Artturi Lehkonen

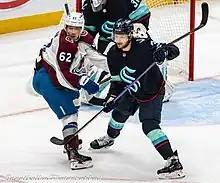
Lehkonen (left) during the 2023 Stanley Cup playoffs.

On 21 March 2022, Lehkonen was traded by the Canadiens to the Colorado Avalanche in exchange for Justin Barron and a second-round pick in the 2024 NHL entry draft. His debut with the Avalanche was delayed due to visa issues, but he featured in 16 regular season games for the team, tallying a further 6 goals and 3 assists to set new career highs in goals (19) and points (38). The Avalanche finished second in the NHL, and met the Nashville Predators in the first round of the 2022 Stanley Cup playoffs. After sweeping the Predators in four games, the Avalanche went on to beat the St. Louis Blues in six games in the second round, moving on to the Western Conference final against the Edmonton Oilers. Lehkonen's strong performance with the team through the playoffs attracted praise as one of the best deadline additions of the postseason. In Game 4 of the series, Lehkonen scored the series-clinching goal in overtime to win the Clarence S. Campbell Bowl and send his team to the Stanley Cup Finals for the second consecutive year. He became the first player to achieve this feat since Gordie Drillon of the Maple Leafs in 1938 and 1939. Lehkonen scored the series-winning goal in Game 6 of the Cup Finals, noting "I've been on both sides, on the losing side and now on the winning side. It feels great."